Mondovino

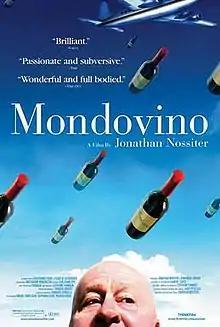

Mondovino is a 2004 documentary film on the impact of globalization on the world's different wine regions written and directed by American film maker Jonathan Nossiter. It was nominated for the Palme d'Or at the 2004 Cannes Film Festival, where All Dogs won the Palm Dog award, and a César Award.